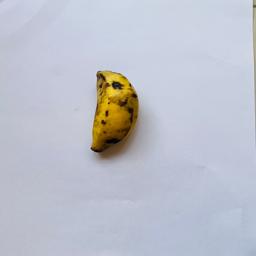
Banana variety: Sabri Kola